Frederick Campbell, 3rd Earl Cawdor

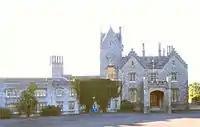
Golden Grove, Carmarthenshire, Wales

Cawdor was the eldest son of John Campbell, 2nd Earl Cawdor and Sarah Cavendish, daughter of General Hon. Henry Cavendish, son of 1st Earl of Burlington and heiress Lady Elizabeth Compton. He was educated at Eton and Christ Church, Oxford. He was brought up on the family estates in south Wales and his coming of age in 1868 was a major event in the town of Llandeilo. In 1874 he was appointed to be Deputy Lieutenant for the county of Inverness.